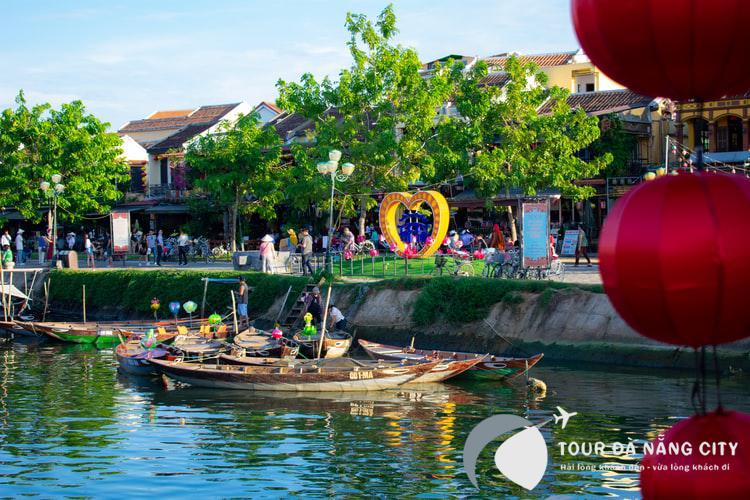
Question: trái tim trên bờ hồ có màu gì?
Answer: trái tim có màu vàng